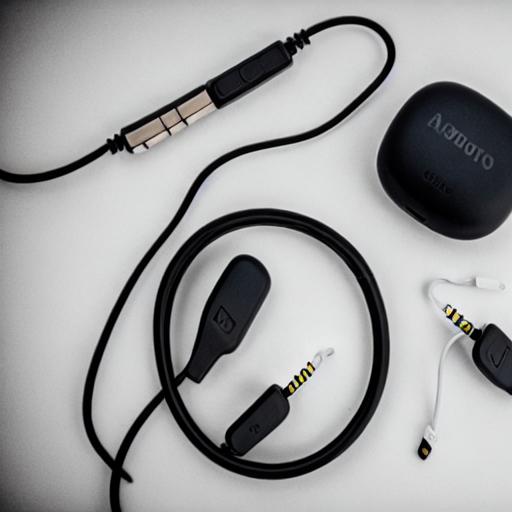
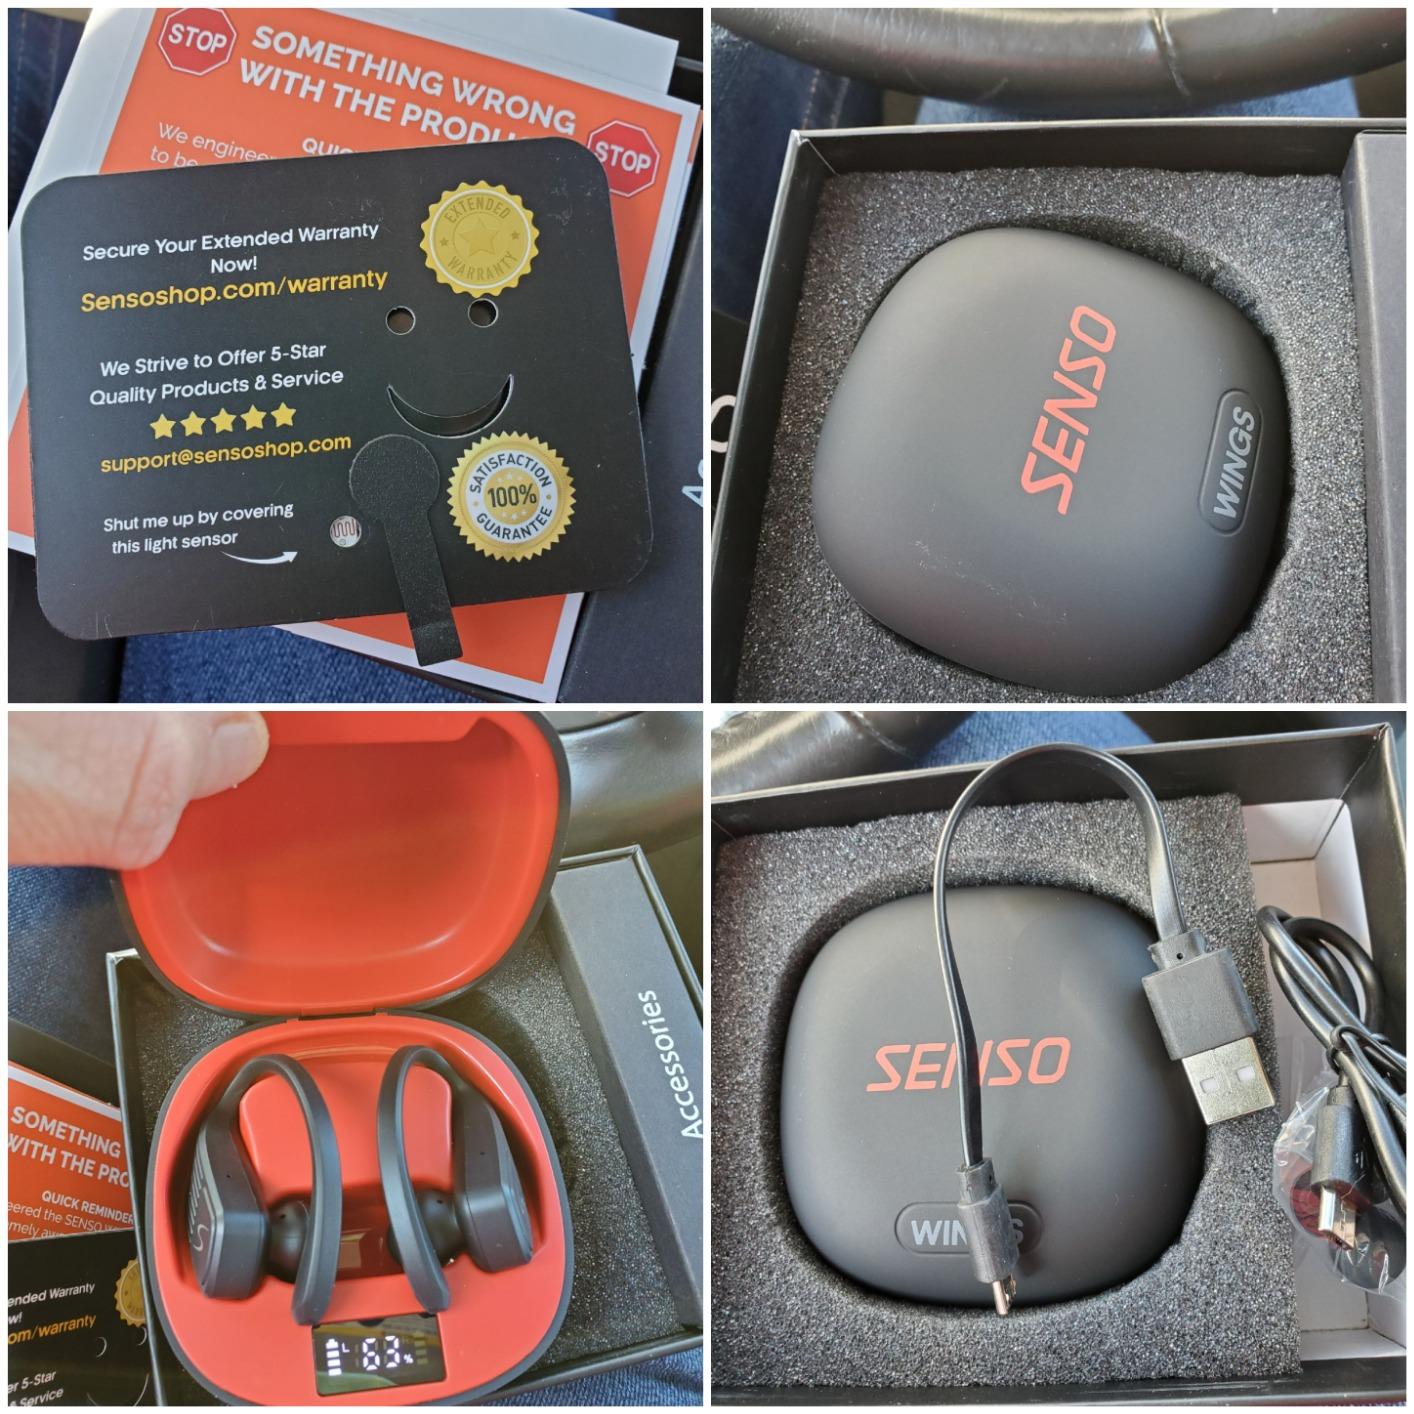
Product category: earbuds
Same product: no